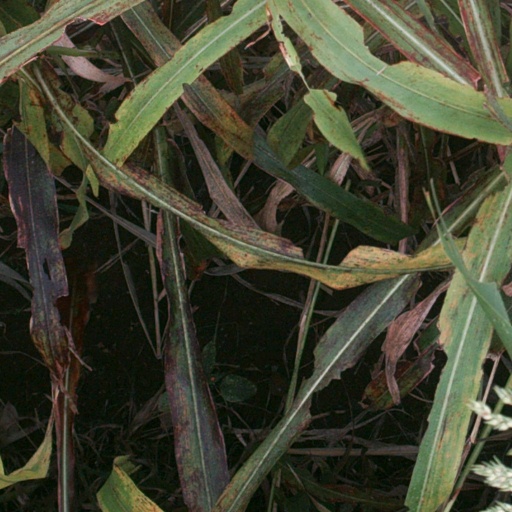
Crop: sorghum